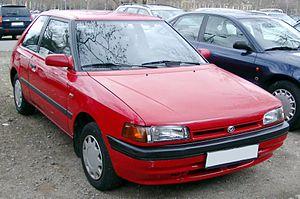
La Mazda 323, est un modèle de berline compacte du constructeur automobile japonais Mazda. Elle a été remplacée par la Mazda 3 en 2003. La Mazda 323 s'appelait Familia au Japon. 323 était son appellation pour l'exportation.